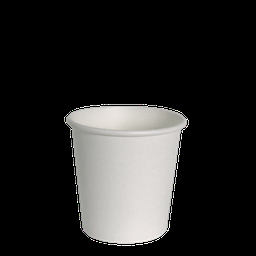
Label: cups